Norm Coleman

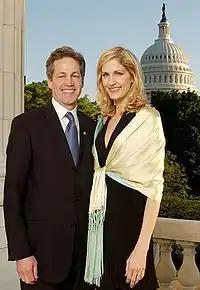
Norm Coleman with his wife Laurie

Coleman married actress Laurie Casserly in 1981. The couple have two children, Jacob and Sarah. Two other children died during infancy (Adam, 1983; Grace, 1992) from a rare genetic disorder known as Zellweger syndrome. In 2016, Jacob Coleman announced his candidacy for an open Minnesota Senate seat held by Julianne Ortman, but did not win the Republican endorsement. Coleman's daughter-in-law, Julia Coleman, won election to the state senate seat in 2021.